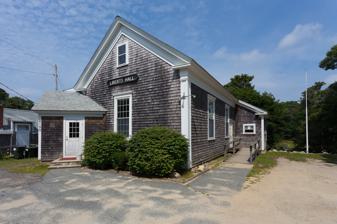
Building: Liberty Hall (Barnstable, Massachusetts)
Country: United States of America
Year built: 1859
United States historic place Liberty Hall U.S. National Register of Historic Places Liberty Hall in 2014 Show map of Cape Cod Show map of Massachusetts Show map of the United States Location 2150 Main St., Barnstable, Massachusetts Coordinates 41°39′15″N 70°24′46″W / 41.65417°N 70.41278°W / 41.65417; -70.41278 Built 1859 Architectural style Greek Revival MPS Barnstable MRA NRHP reference No. 87000246 Added to NRHP March 13, 1987 Liberty Hall is a historic community building in the Marstons Mills village of Barnstable, Massachusetts .  The 1 + 1 ⁄ 2 -story structure was built in 1859 by a local community group as a function hall.  It has modest Greek Revival styling, with an entablature and corner pilasters , large 12-over-12 sash windows, and an entry vestibule projecting at an angle from one corner.  It continues to be used as a community function space, although it was adapted for a time as the local Methodist church's parish hall. The building was listed on the National Register of Historic Places in 1987. Plaque on the building See also National Register of Historic Places listings in Barnstable County, Massachusetts References